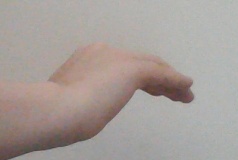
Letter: haa